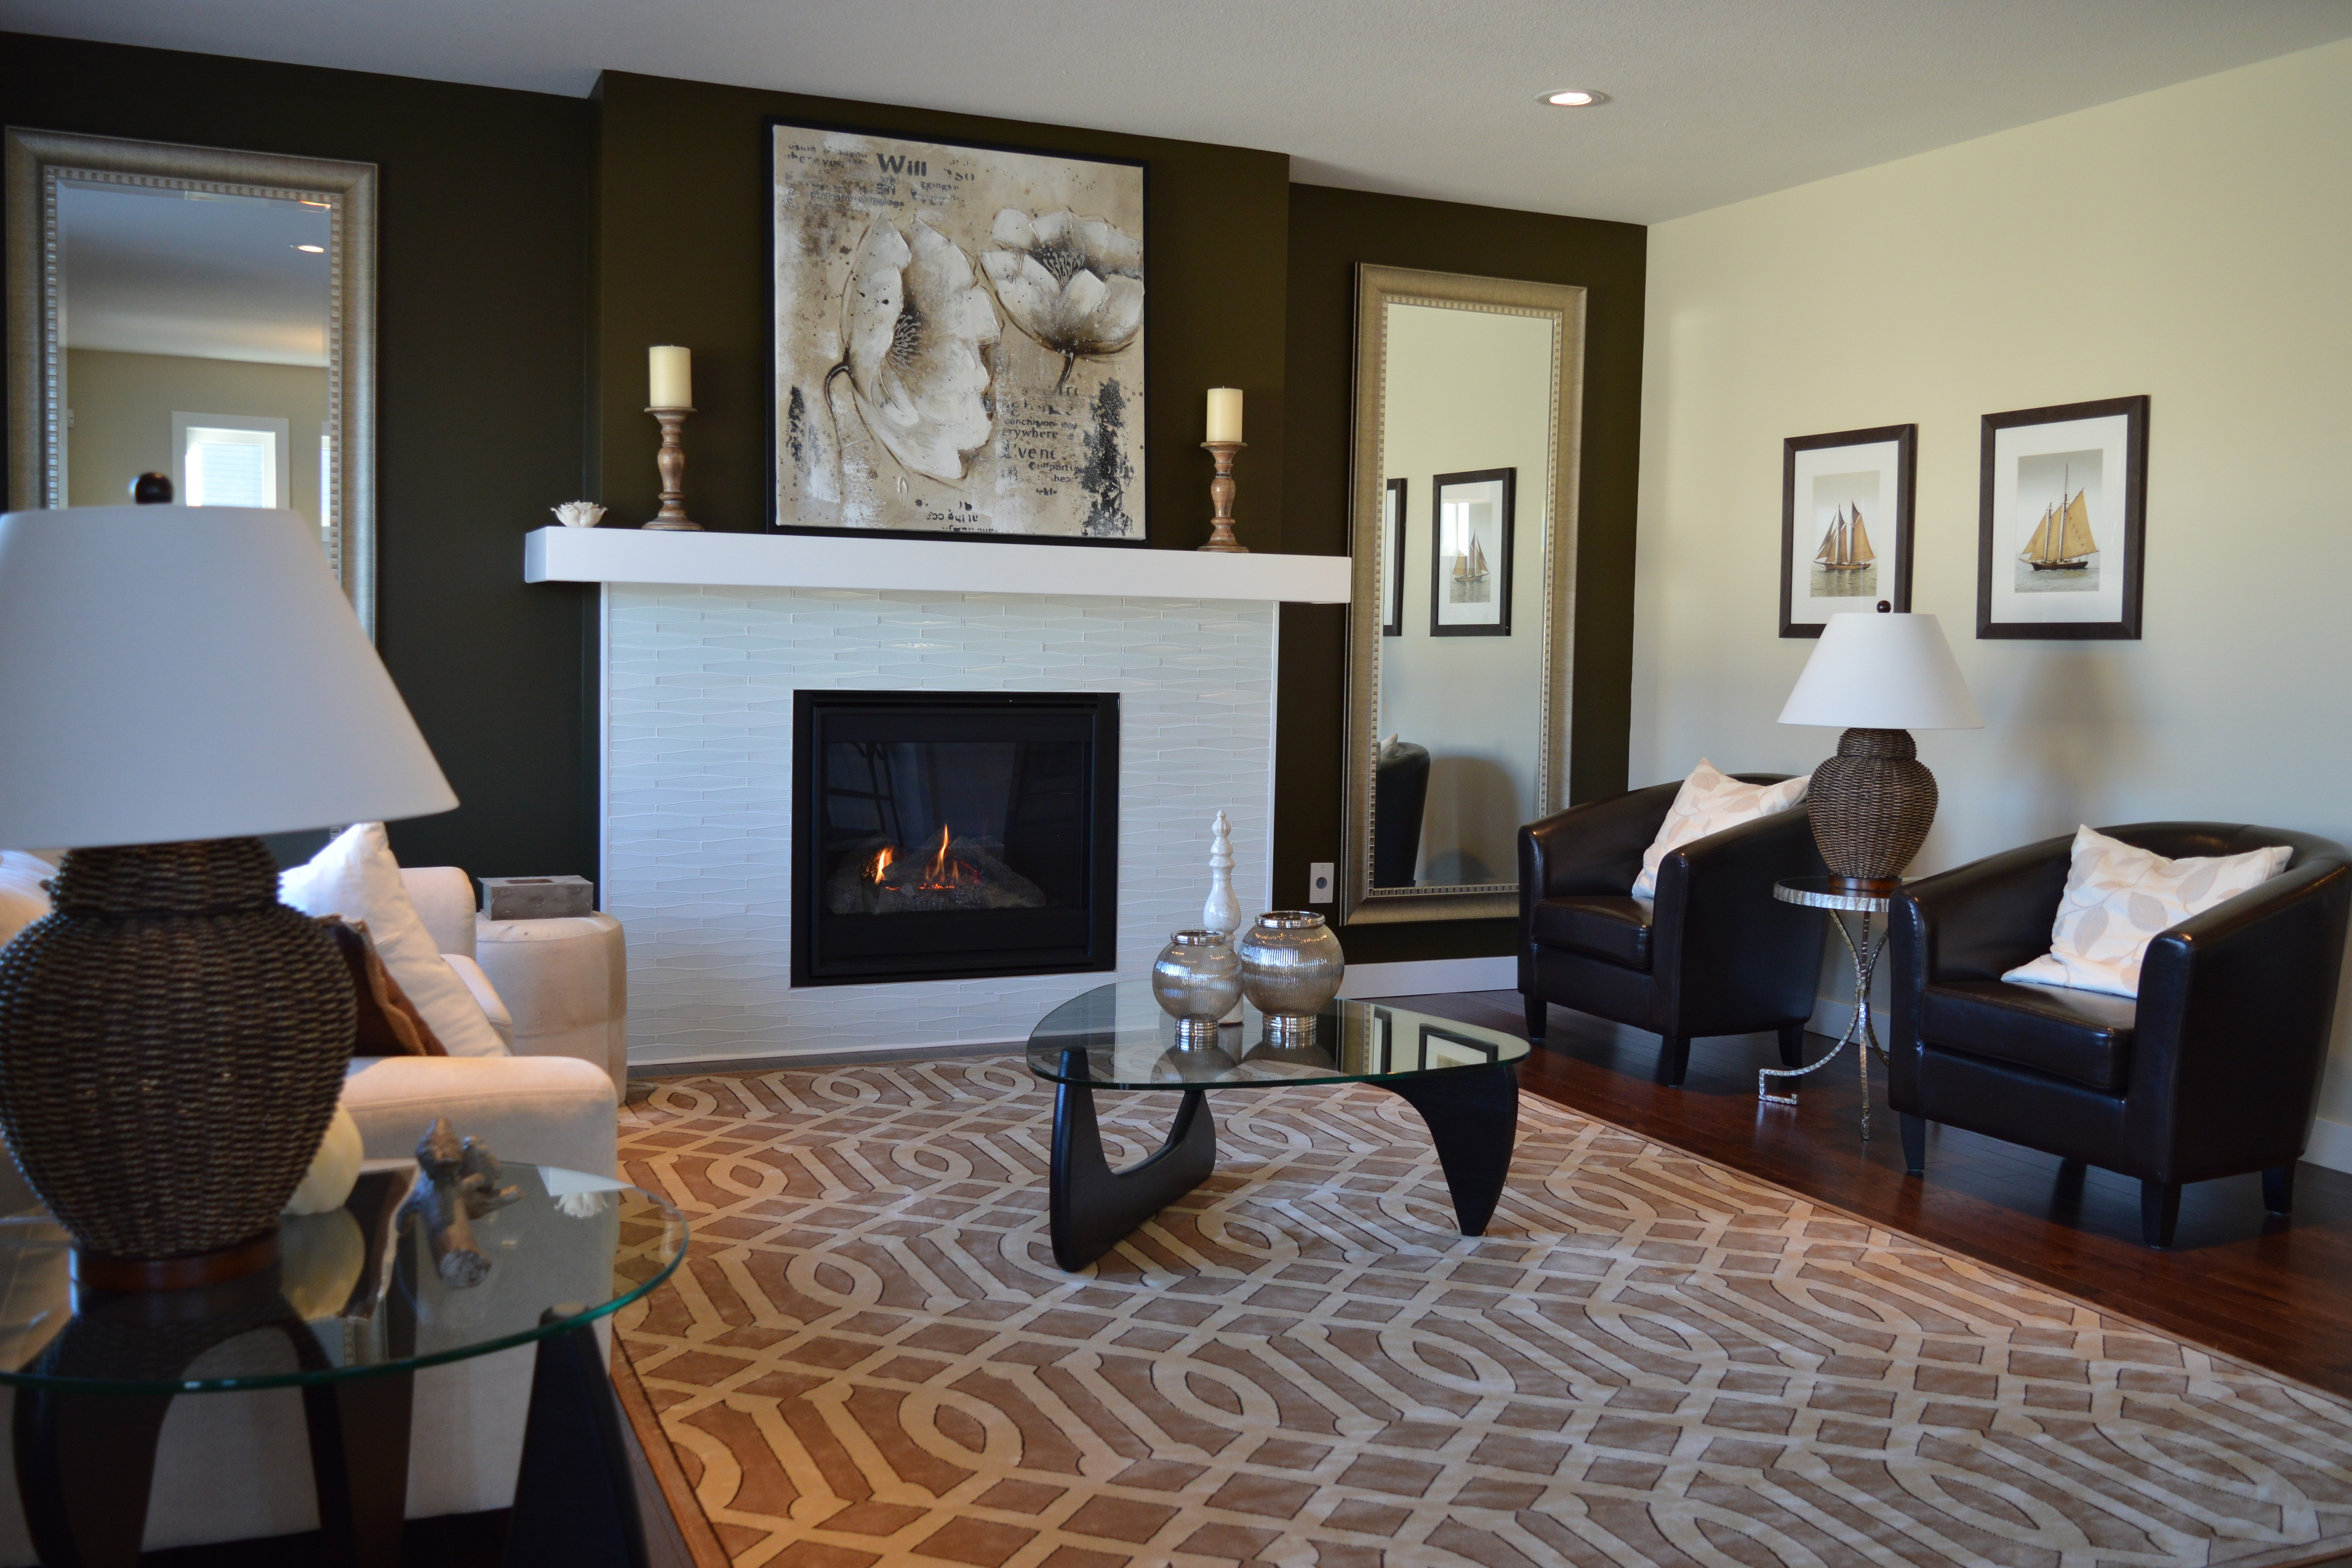
living room, room, hearth, fireplace, property, furniture, interior design, floor, wall, wood burning stove, home, building, brown, wood flooring, table, real estate, hardwood, house, flooring, suite, ceiling, den, tile, chair, laminate flooring, coffee table, comfort